Question: Please indicate a possible affordance area of the sit_on_bench that can be used for sitting on
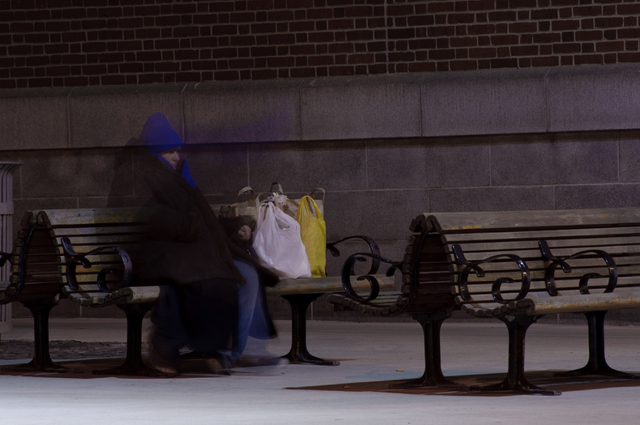
Answer: [463.5, 286.5, 639.5, 319.5]